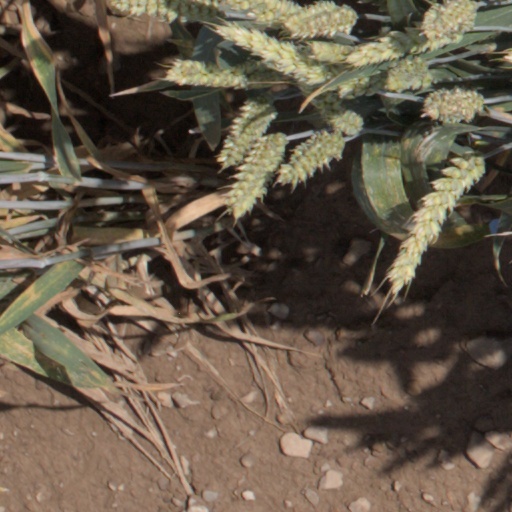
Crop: wheat